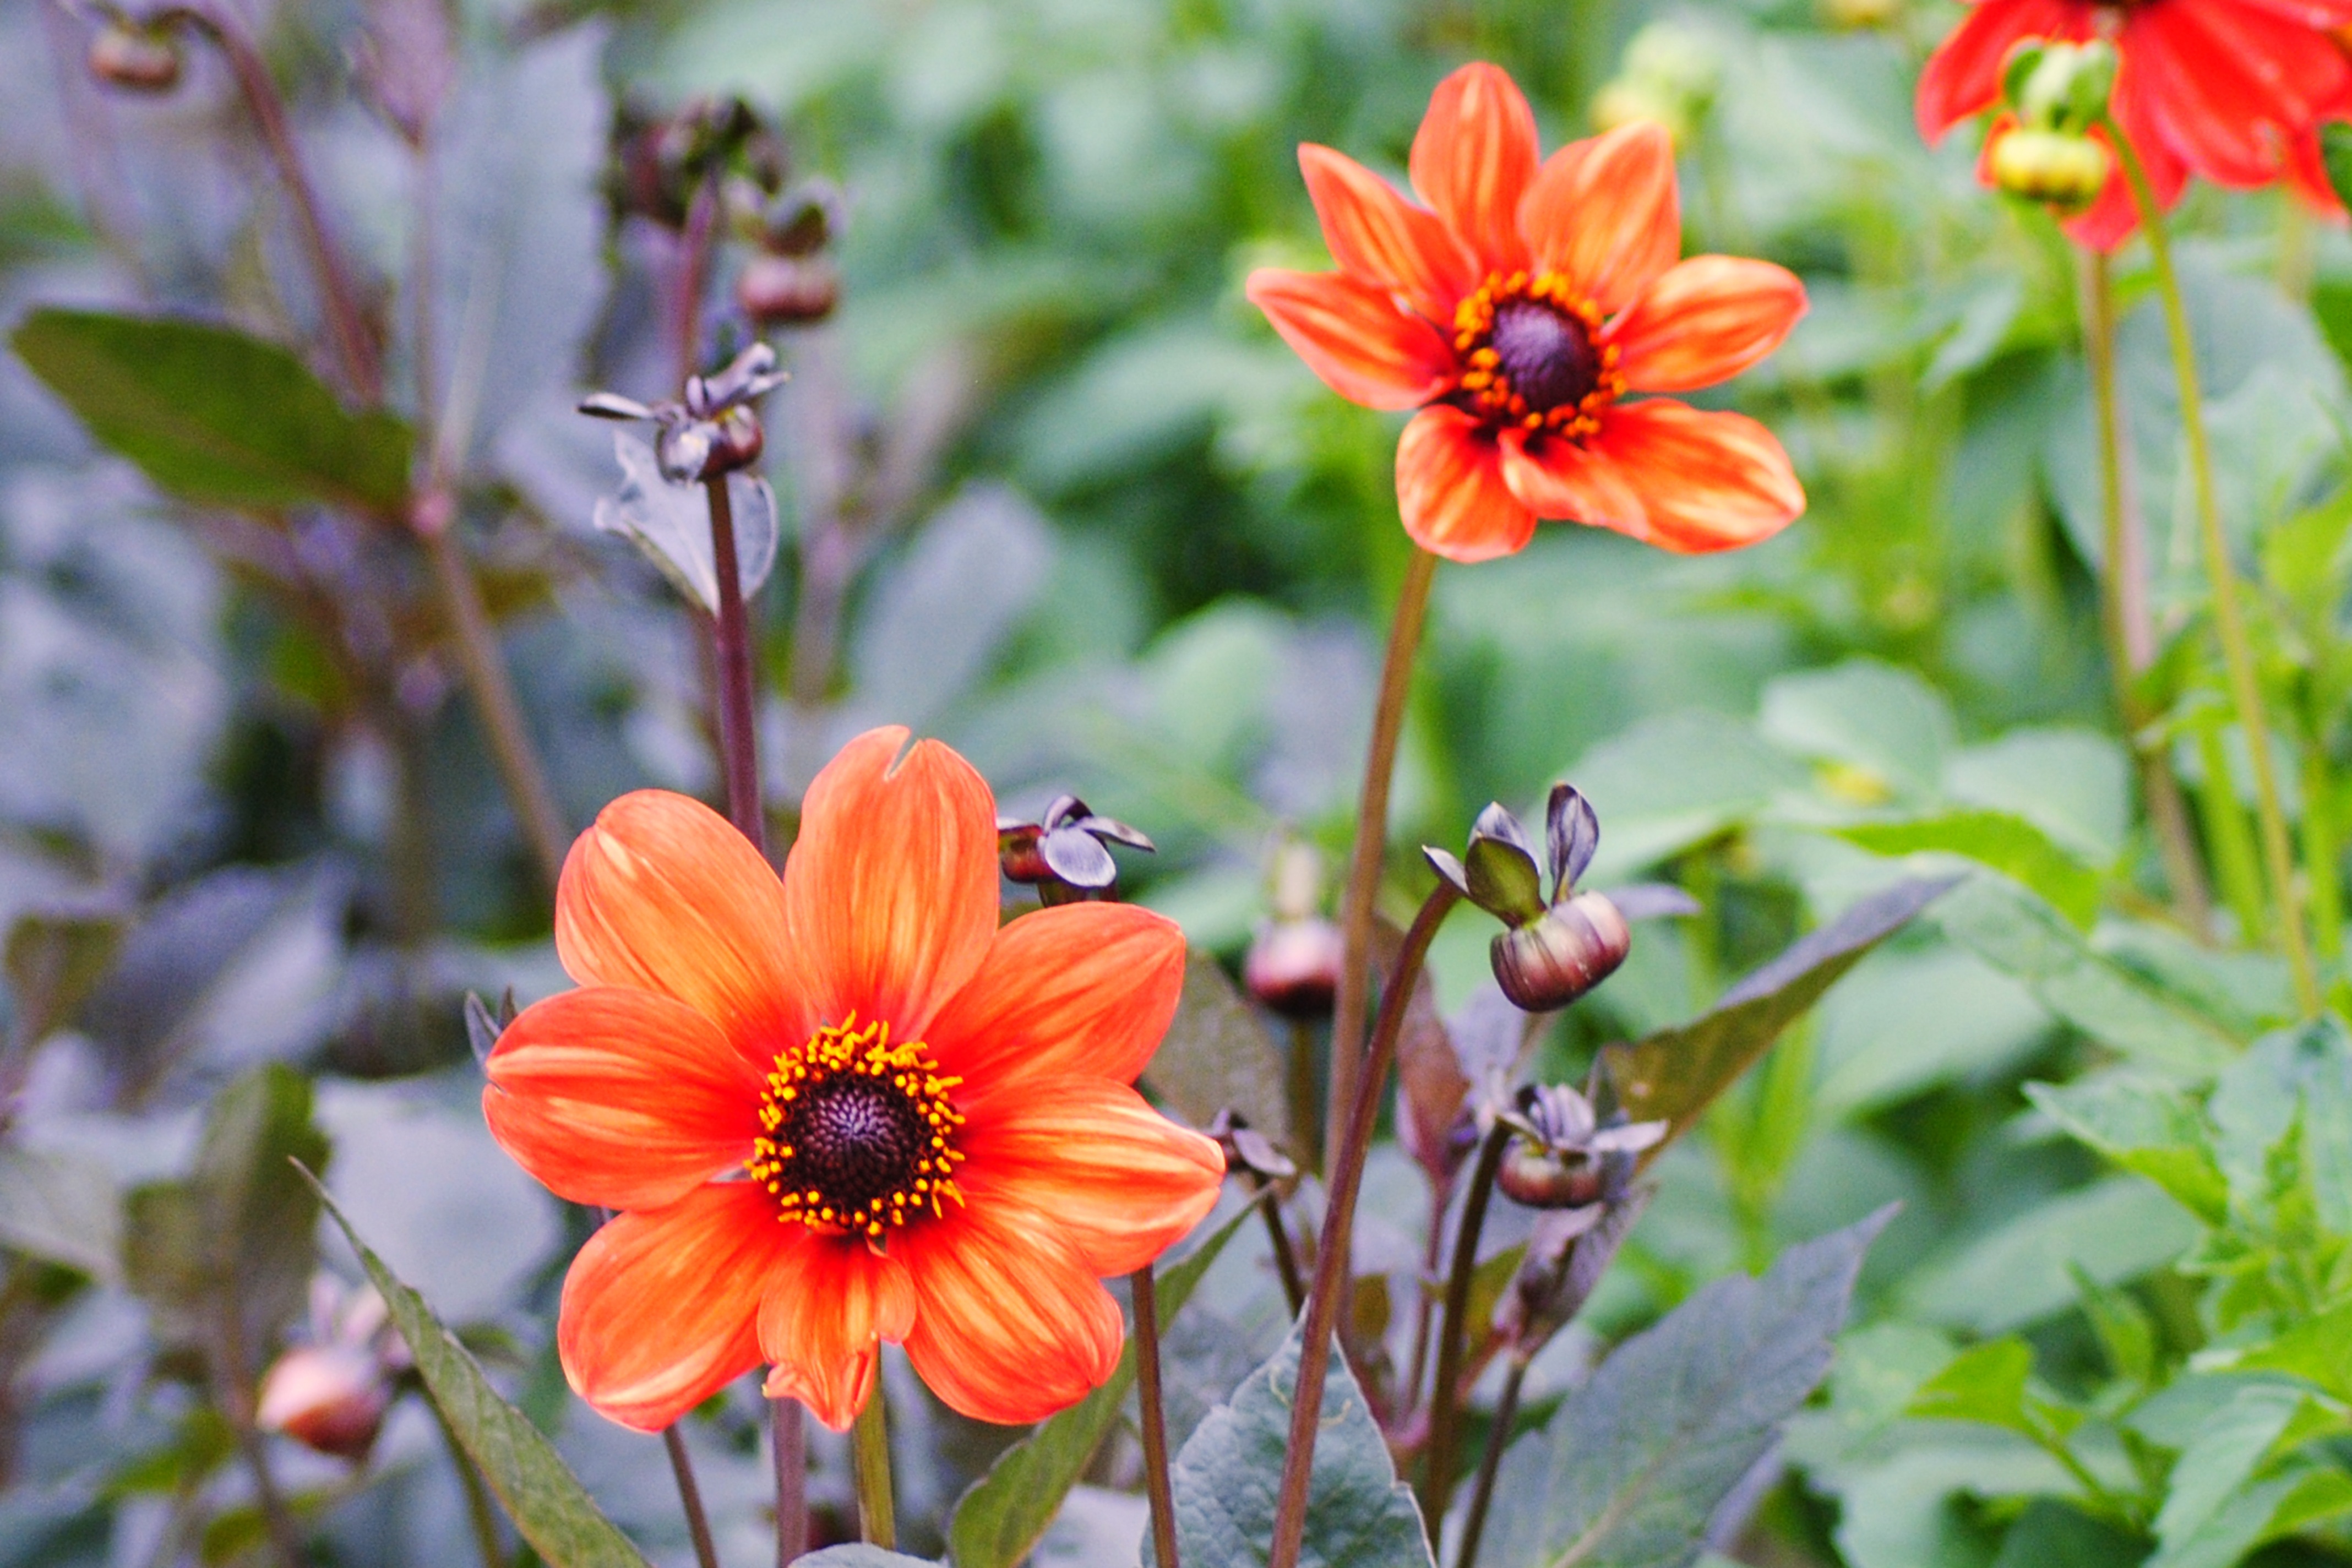
nature, blossom, plant, meadow, flower, petal, bloom, botany, garden, flora, wildflower, dahlia, late summer, dahlia garden, fiery, autumn flower, macro photography, flowering plant, daisy family, annual plant, land plant